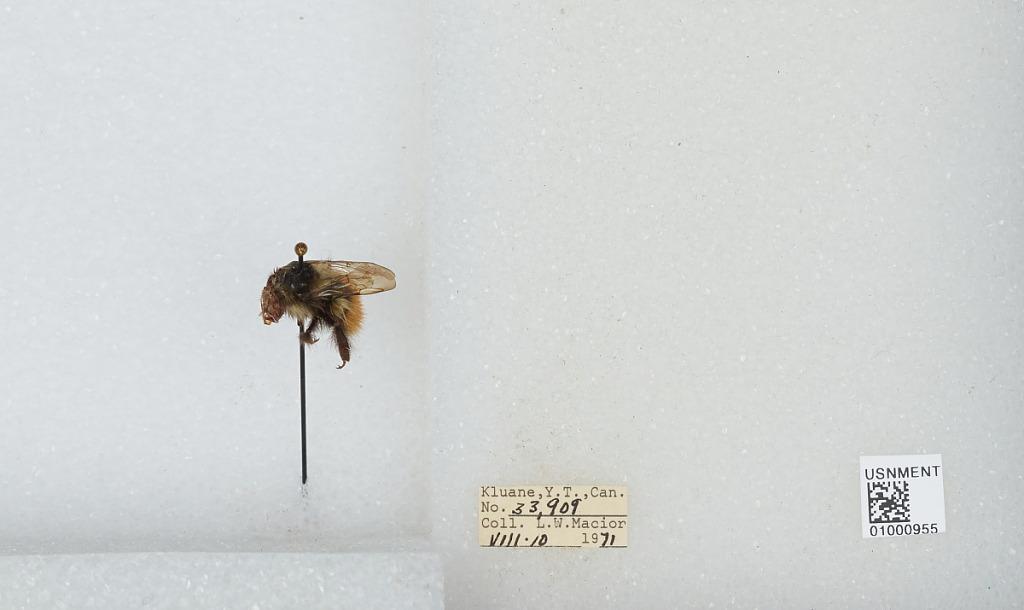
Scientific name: Bombus (Pyrobombus) melanopygus Nylander
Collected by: L. Macior
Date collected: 1971-8-10
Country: Canada
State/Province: Yukon Territory
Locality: Klaune
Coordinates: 60.7132, -139.474